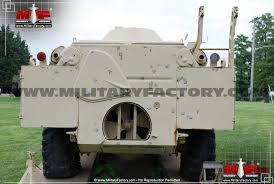
Label: BTR